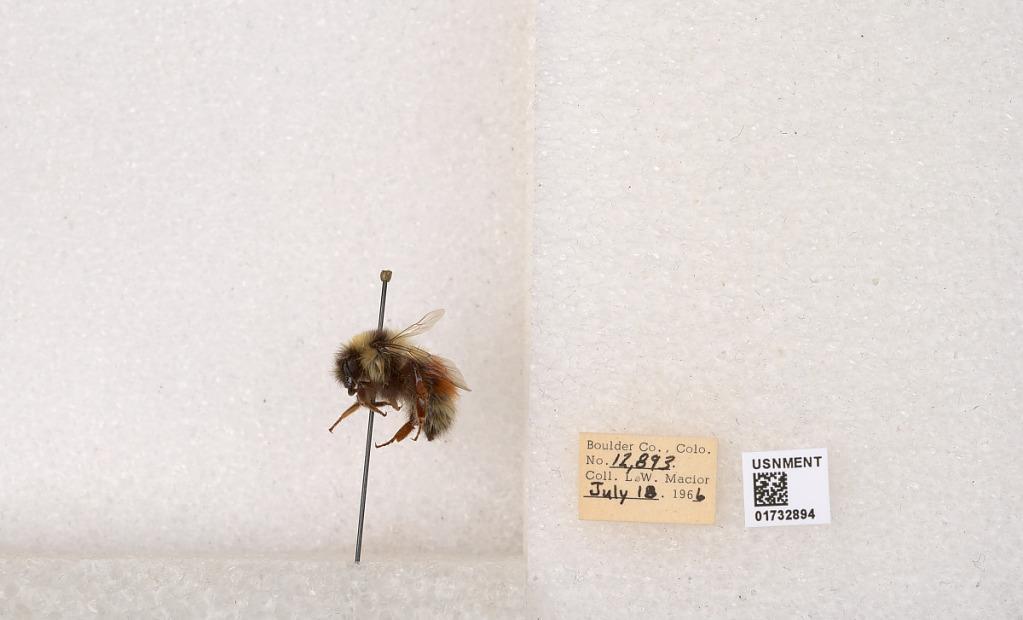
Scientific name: Bombus (Pyrobombus) sylvicola Kirby
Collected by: L. Macior
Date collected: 1966-7-18
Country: United States
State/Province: Colorado
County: Boulder
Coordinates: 40.0163, -105.294